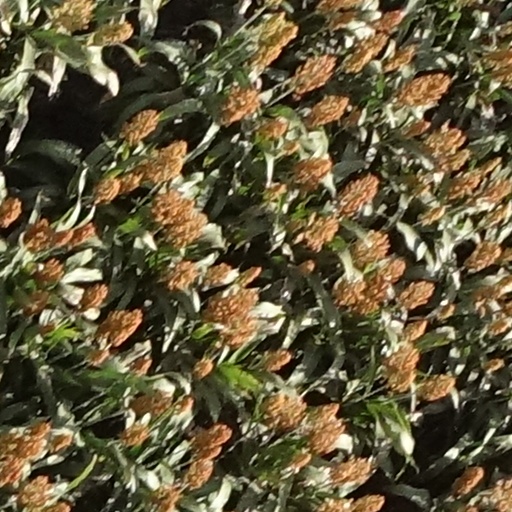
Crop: sorghum